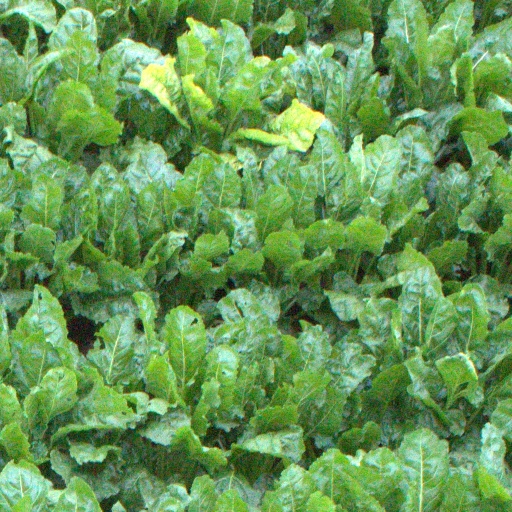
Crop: sugar beet